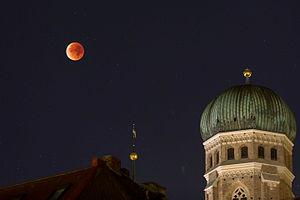
Une super lune désigne une pleine ou nouvelle lune qui coïncide avec une distance minimale du satellite à la Terre. Le syntagme super lune n'est pas un terme d'astronomie, mais plutôt une expression usuelle employée hors des cercles spécialisés pour désigner certains phénomènes astronomiques de périgée-syzygie. L'expression viendrait d'un emploi par extension d'un terme d'astrologie préexistant.